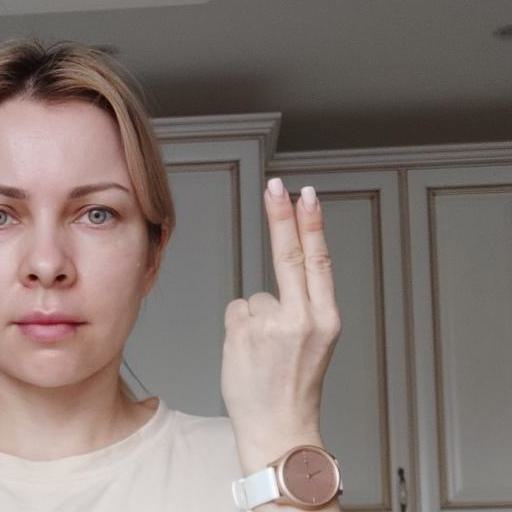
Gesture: two_up_inverted